List of glaciers in Greenland

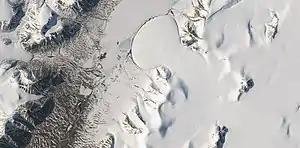
NASA picture of the southern part of Romer Lake with the Elephant Foot Glacier.

This is a list of glaciers in Greenland. Details on the size and flow of some of the major Greenlandic glaciers are listed by Eric Rignot and Pannir Kanagaratnam (2006)